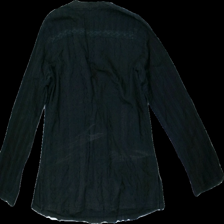
View: back
Type: Blouse
Category: Ladies
Brand: Not in the list
Brand text on label: Dice
Colors: Black
Material: 63% Polyester 37% Cotton
Pattern: Embroidered
Cut: Regular
Size: L
Stains: Major
Damage: stains
Damage location: middle center
Price range: <50
Recommended usage: Export
Description: Black blouse  with emroidery